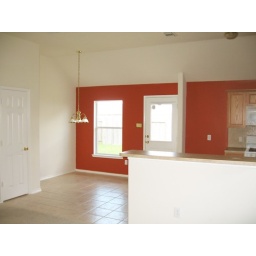
breakfast area with back door and window over looking back yard